Tamaz Vashakidze

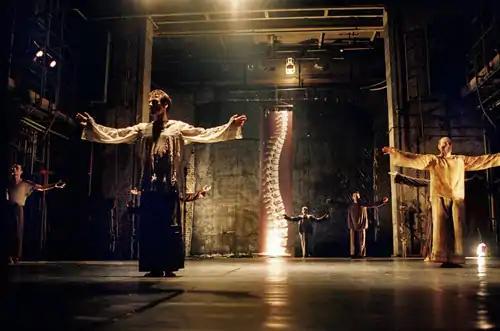
"New Georgian Ballet" theatre of modern dance. Scene from show

From 1993 to 2008 Tamaz Vashakidze produced 14 ballet performances as director and choreographer of the non-repertory theatre of modern dance New Georgian Ballet. Three of them (marked in the list with a *) were produced as part of side projects: